Hagen-Westerbauer station

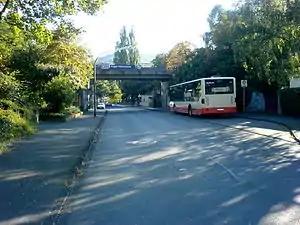

Hagen-Westerbauer station is a through station in the city of Hagen in the German state of North Rhine-Westphalia. The station was opened on 28 May 1983 on a section of the Düsseldorf-Derendorf–Dortmund Süd railway, opened by the Rhenish Railway Company ("RhE") between Wuppertal-Wichlinghausen and Hagen RhE station (now Hagen-Eckesey depot) on 15 September 1879. It has two platform tracks and it is classified by Deutsche Bahn as a category 6 station.